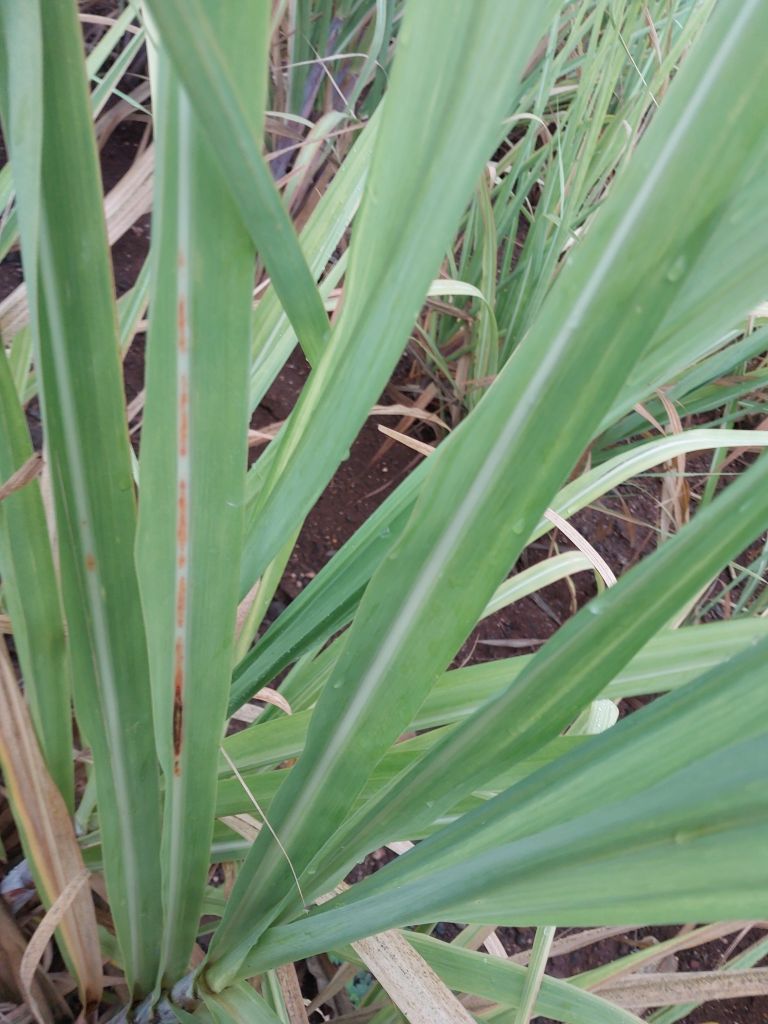
Label: Brown Spot